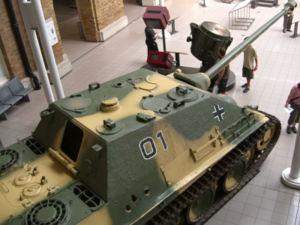
Le Jagdpanzer V Jagdpanther était un chasseur de chars basé sur le châssis du char Panther construit par l’Allemagne au cours de la Seconde Guerre mondiale.